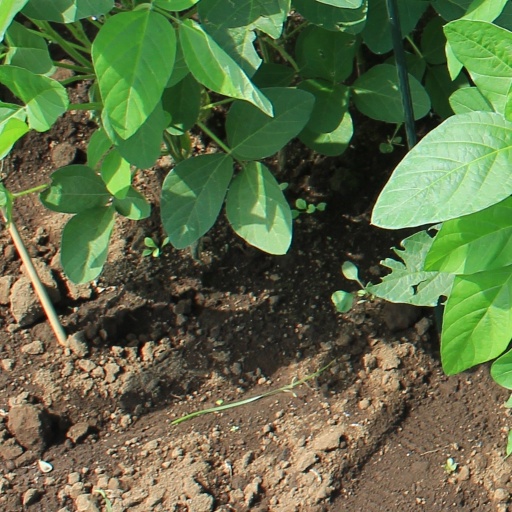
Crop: soybean